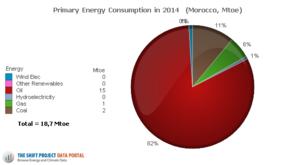
Production d'énergie primaire au Marc (2014)
Le Maroc, ou depuis 1957, en forme longue le royaume du Maroc, autrefois l'Empire chérifien, est un État unitaire régionalisé situé en Afrique du Nord. Son régime politique est une monarchie constitutionnelle. Sa capitale est Rabat et sa plus grande ville Casablanca.